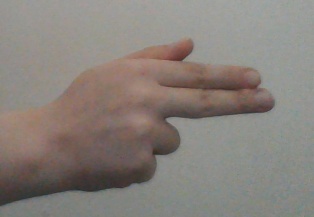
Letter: ghain